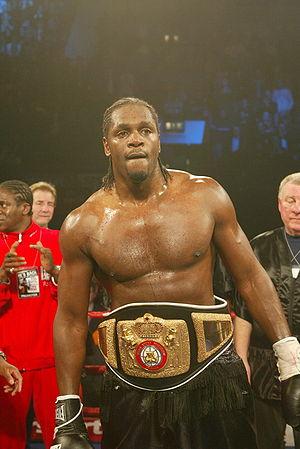
Audley Harrison est un boxeur britannique né le 26 octobre 1971 à Londres.